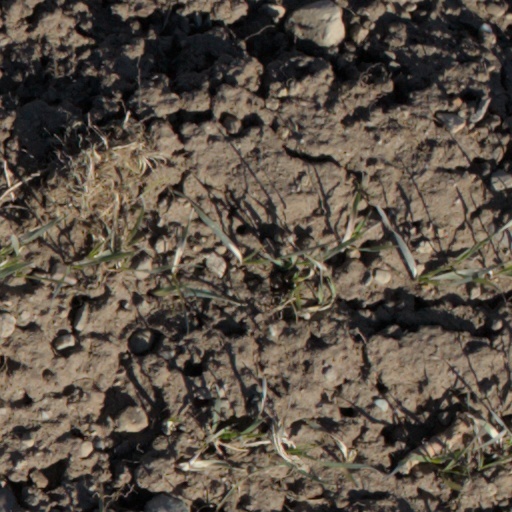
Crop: wheat